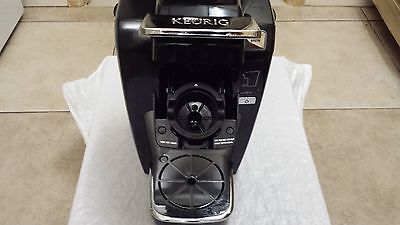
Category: coffee maker